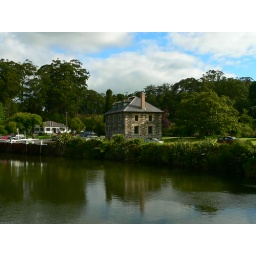
oldest stone house in Kerikeri, built 1833.